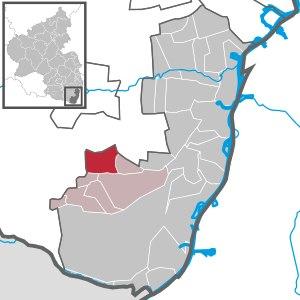
Steinweiler est une municipalité de la Verbandsgemeinde Kandel, dans l'arrondissement de Germersheim, en Rhénanie-Palatinat, dans l'ouest de l'Allemagne.